Bryn Cader Faner

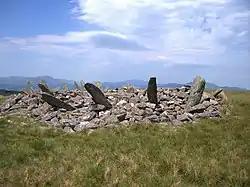
The cairn in 2006

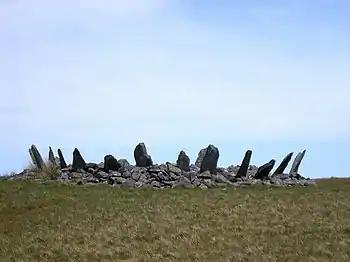
Bryn Cader Faner

The Bryn Cader Faner is a Bronze Age round cairn which lies to the east of the small hamlet of Talsarnau in the Ardudwy area of Gwynedd in Wales. The diameter is and there are 18 thin jagged pillars which jut upwards from the low cairn. It is thought to date back to the late third millennium BC.